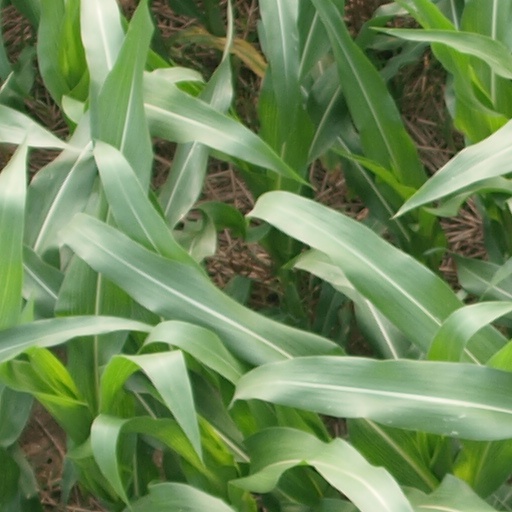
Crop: maize; corn